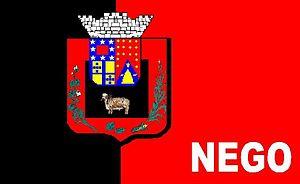
Umbuzeiro est une ville brésilienne du sud-est de l'État de la Paraíba.